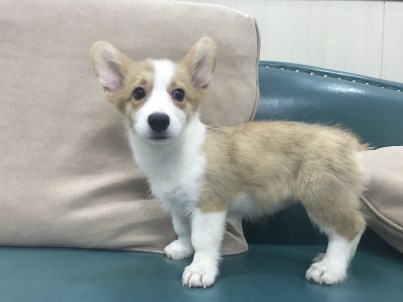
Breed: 2909-n000116-Cardigan